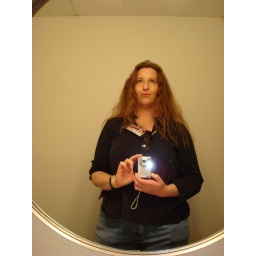
Quintessential self-portrait in the bathroom mirror